Novodevichy Convent

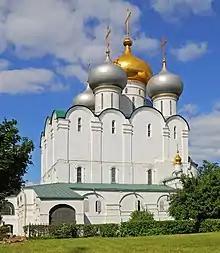
Cathedral of Our Lady of Smolensk at the Novodevichy Convent (16th century)

The Convent is situated in the south-western part of the historic town of Moscow. The Convent territory is enclosed within walls and surrounded by a park, which forms the buffer zone. The park is limited by the urban fabric of the city on the north and east sides. On the west side, it is limited by the Moscow River, and on the south side there is an urban freeway. The buildings are surrounded by a high masonry wall with 12 towers. The entrances are from the north (town side) and the south. The layout of the convent territory is an irregular rectangle stretching from the west to east.